Henri Linssen

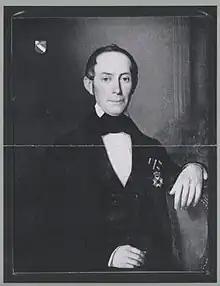
"Portrait of Robert Marcel Arnold Magnee", 1852

Henri Linssen (Roermond, 28 October 1805 – Roermond, 8 April 1869) was a Dutch painter.